The Dirty Rooks

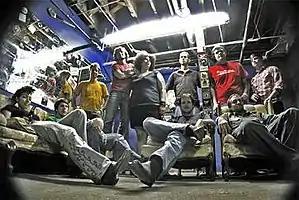
The Dirty Rooks before a performance at The Abbey Pub in Chicago in 2008.

The Dirty Rooks are an American rock band from Chicago, Illinois.